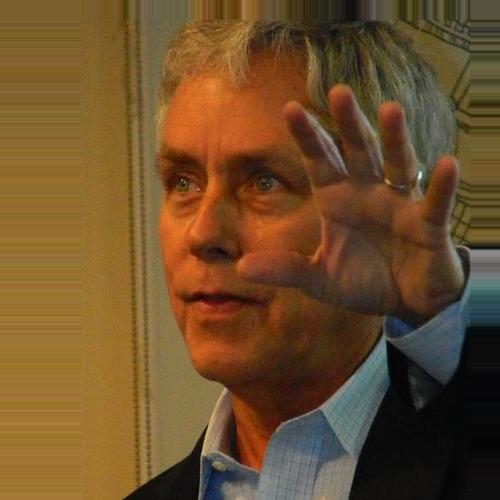
Age: 59